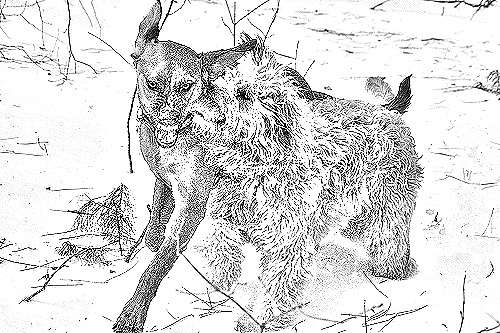
Portrait style: Sketch Portrait